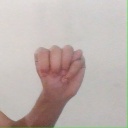
अक्षर: म